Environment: real
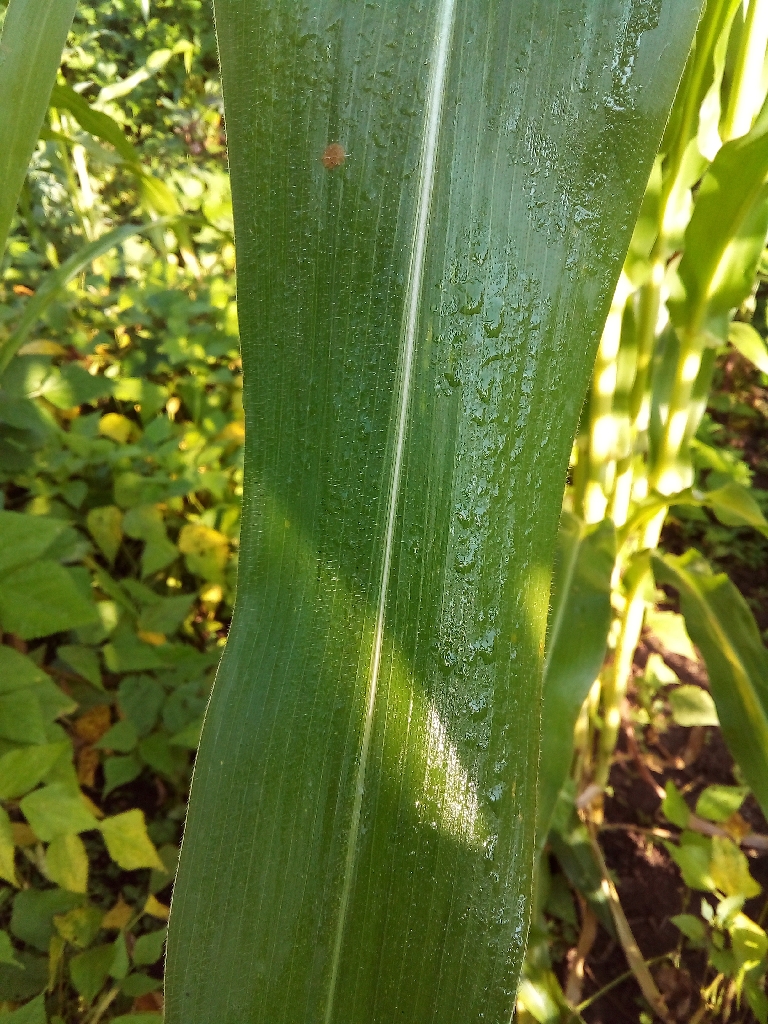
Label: healthy